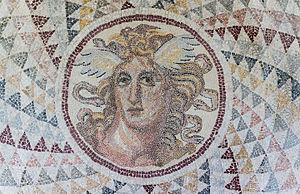
Mosaïque de sol, détail de la gorgone Méduse, opus tessellatum, trouvée à Zéa (Le Pirée). 2ème siècle de notre ère. National Archaeological Museum of Athens